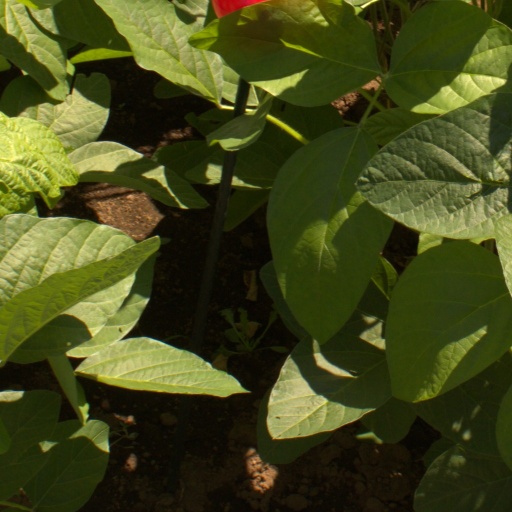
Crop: soybean